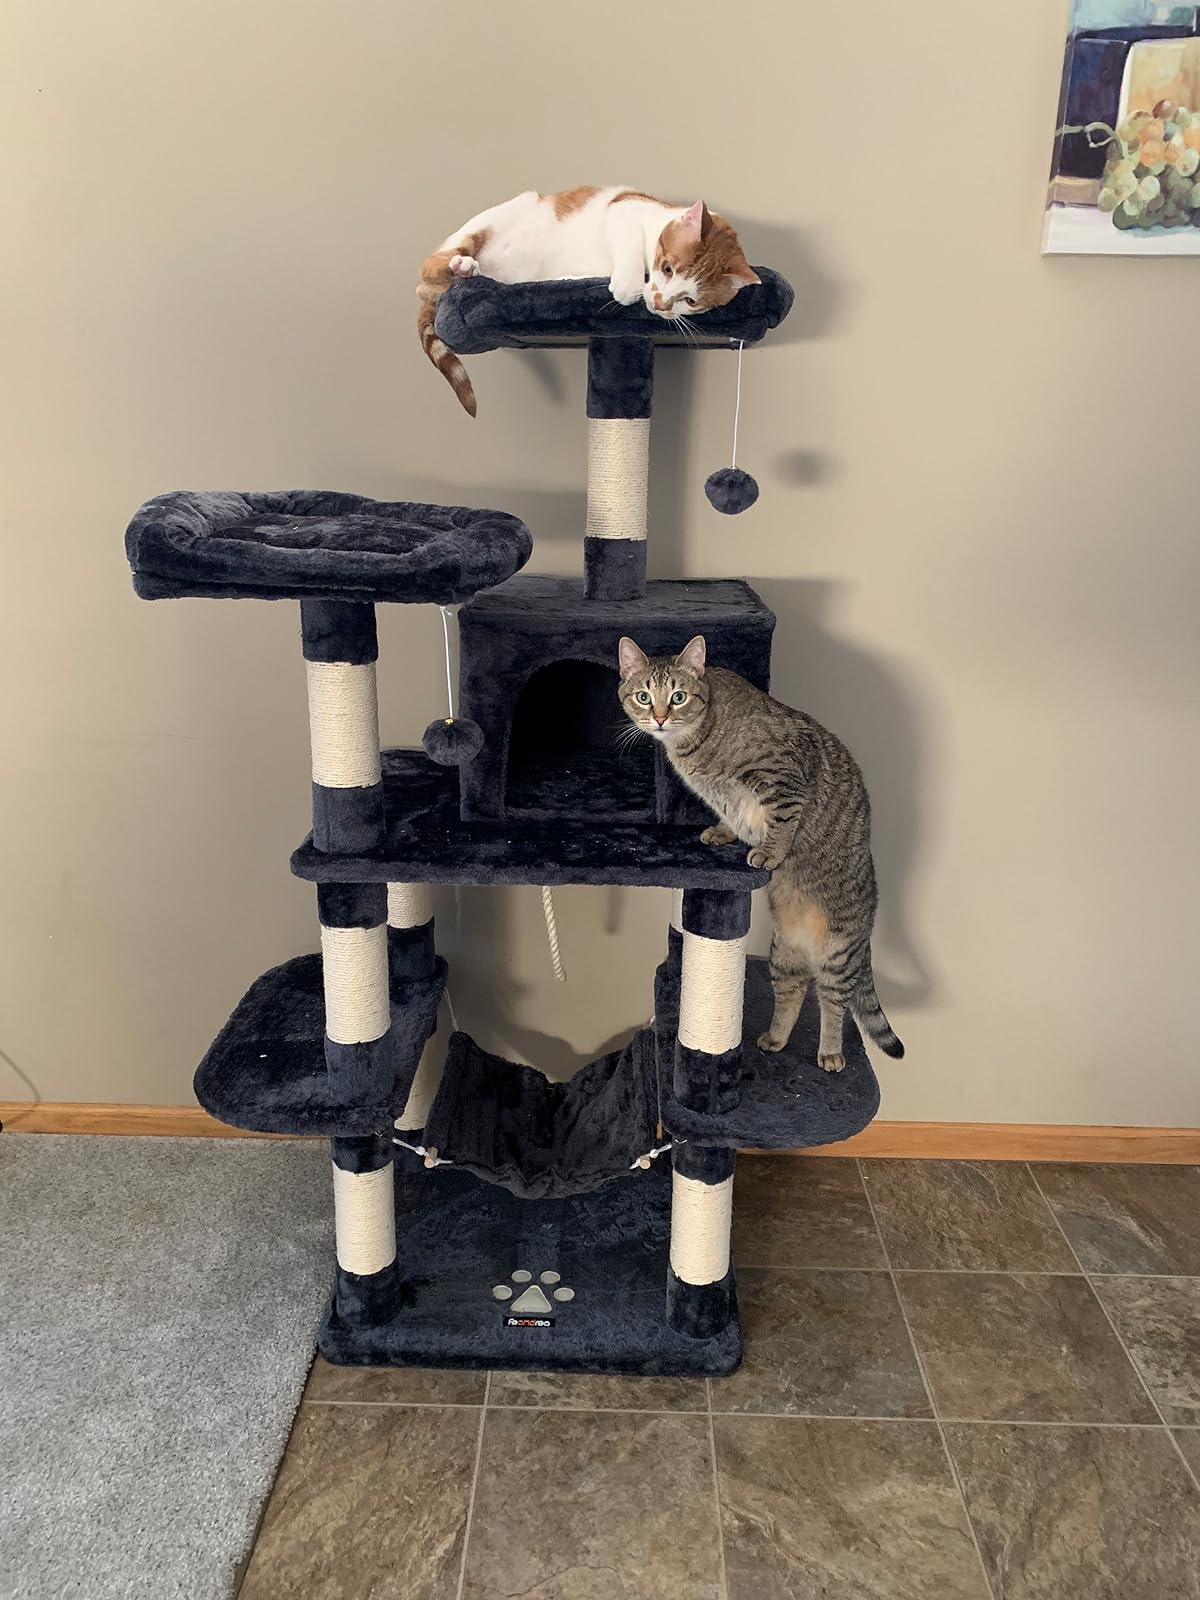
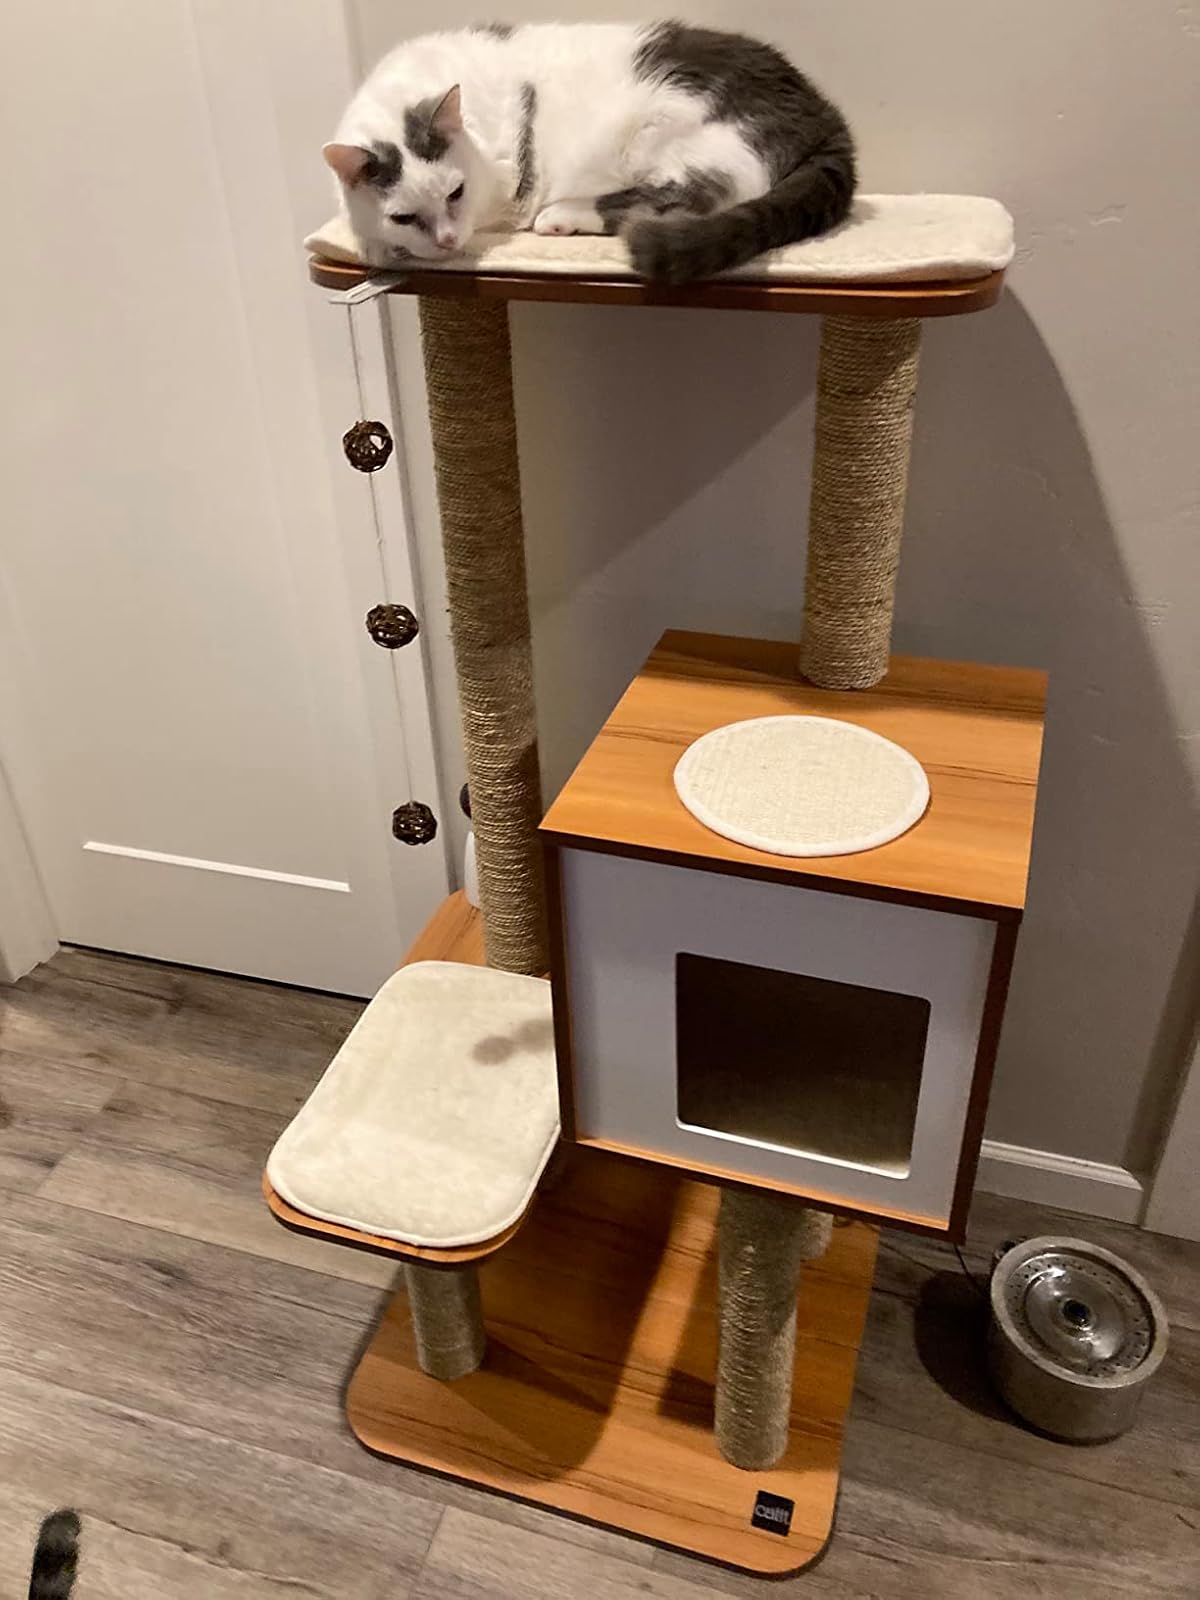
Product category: items_cat tree
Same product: no